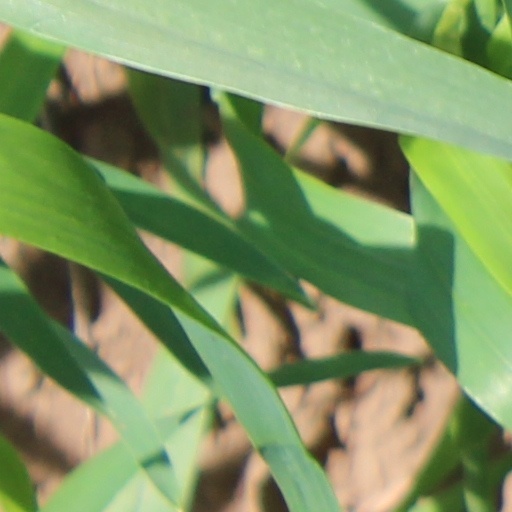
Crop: wheat